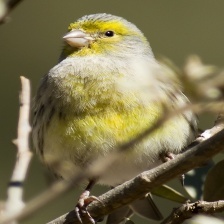
Species: CANARY
Scientific name: SERINUS CANARIA DOMESTICA